Brickwork

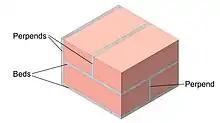
Mortar terminology- showing perpends and bed.

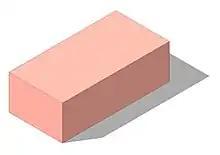
Solid brick

Mortar placed between bricks is also given separate names with respect to their position. Mortar placed horizontally below or top of a brick is called a "bed", and mortar placed vertically between bricks is called a "perpend".